Cordillera de Lípez

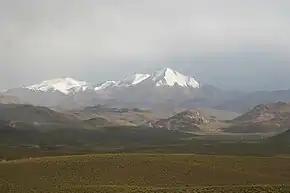
Cerro Lípez, 5,933 metres (19,465 ft)

The Cordillera de Lípez is a mountain range in southern Potosí, Bolivia, and northern Argentina, part of the Andes. The range covers an area of and runs in a northeast–southwest direction, between the parallels 22 degrees and 23 degrees, helping to form the boundary between Bolivia and Argentina. Thus the Cordillera de Lípez is a transverse range in the Andes, between the Cordillera Oriental and the Cordillera Occidental, creating the southern boundary of the Bolivian Altiplano.